Anthony Malone

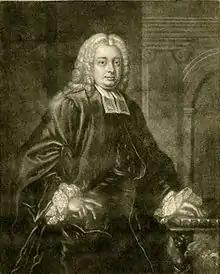
Anthony Malone, engraving by Charles Spooner

Malone married in 1733 Rose, daughter of Sir Ralph Gore, 4th Baronet, Speaker of the Irish House of Commons and his first wife Elizabeth Colville, daughter of Sir Robert Colville; they had no children. By his will, made in July 1774, he left all his estates in the counties of Westmeath, Roscommon, Longford, Cavan, and Dublin to his nephew, Richard Malone, 1st Baron Sunderlin as he became, eldest son of his brother Edmund. On his death without issue in 1816, and his brother Edmund junior also having died without heirs, the right of succession to the family estates was disputed, due it was said to Anthony's will being so badly drafted.